National Monument at Vítkov

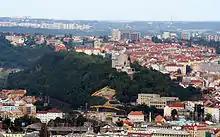
Vítkov Hill in Žižkov

The National Monument at Vítkov on top of Vítkov Hill in Prague's Žižkov district is one of the most important buildings commemorating the Czech statehood.